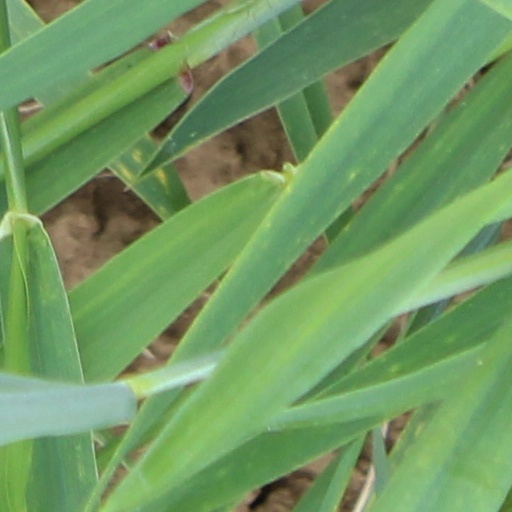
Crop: wheat